Henry Sutton (inventor)

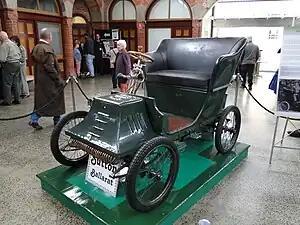
A Sutton Voiturette Pedal Car, built in Ballarat, Victoria, Australia, in 1900 and on display in 2011 at the Ballarat Heritage Festival

From 1898 Sutton held patents for improvements in combustion engine carburettors; and, by 1899, he had built and driven the Sutton Autocar, one of the first motor cars in Australia.